Antonio Gibson

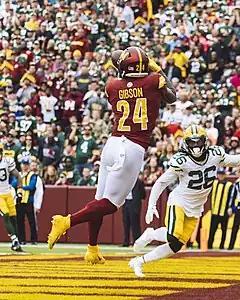
Gibson catching a touchdown against the Green Bay Packers in 2022

In the 2022 preseason, Gibson was announced as the team's new kick returner while losing his starting position to rookie running back Brian Robinson Jr. Following Robinson Jr. being shot in an armed robbery, Gibson returned as the team's starting running back in the beginning of the 2022 season. In the Week 7 win over the Green Bay Packers, Gibson recorded 59 rushing yards, three receptions, 18 receiving yards, and one receiving touchdown. The touchdown was the franchise's 3,000 in their history, with the ball being displayed in the Pro Football Hall of Fame. On January 5, 2023, he was placed on injured reserve. He finished the season with 546 rushing yards and three touchdowns, along with 46 catches for 353 yards and two touchdowns.